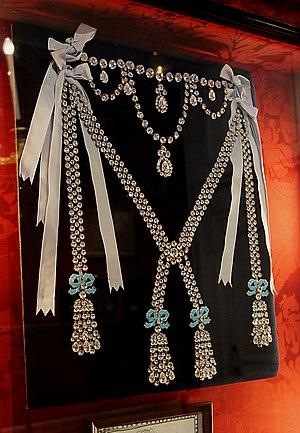
Lady Oscar est un film franco-japonais réalisé en 1978 par Jacques Demy, et sorti en salles en 1979. La bande-son est de Michel Legrand, qui collabore régulièrement avec Demy.
Louis XVI, né le 23 août 1754 à Versailles et mort guillotiné le 21 janvier 1793 à Paris, est roi de France et de Navarre du 10 mai 1774 au 6 novembre 1789, puis roi des Français jusqu’au 21 septembre 1792. Il est le dernier roi de France de la période dite de l'Ancien Régime.